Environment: lab
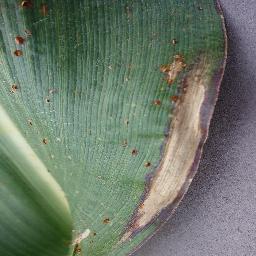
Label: northern_corn_leaf_blight